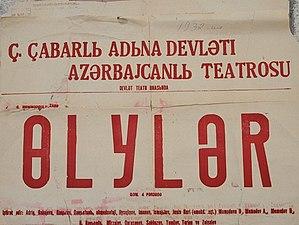
Le Théâtre dramatique azerbaïdjanais d'Erevan est un théâtre dramatique d'État de l'Azerbaïdjan, fondé le 14 avril 1928 à Erevan. C'était le premier théâtre d'une autre nation sur le territoire de l'Arménie.